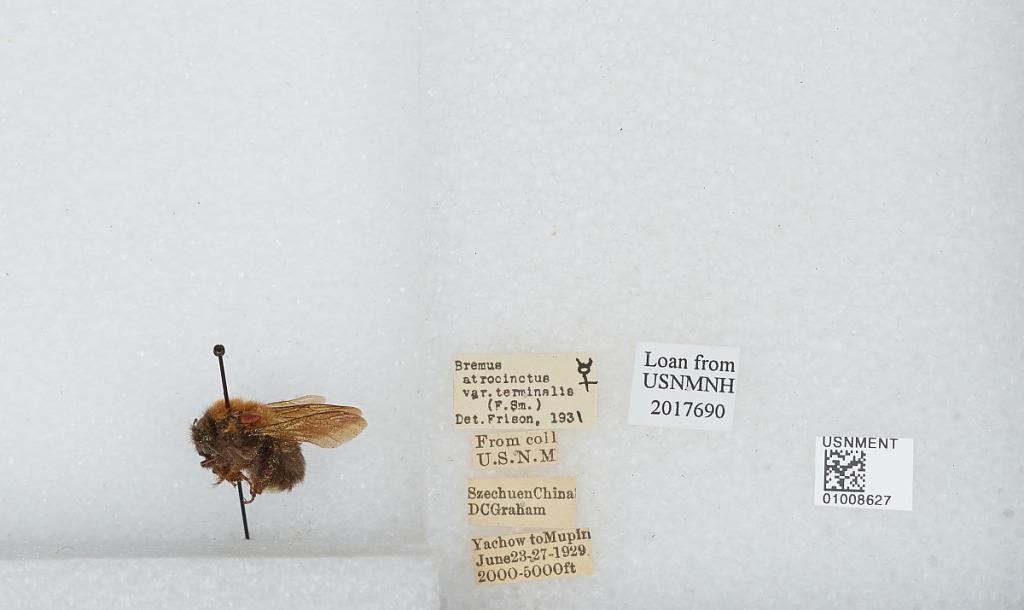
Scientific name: Bombus (Festivobombus) festivus Smith
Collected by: D. Graham
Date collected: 1929-6-23
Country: China
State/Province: Sichuan
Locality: Yucheng to Muping (formerly known as Yachow and Mupin)
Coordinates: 30.0061, 103.032
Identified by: Frison